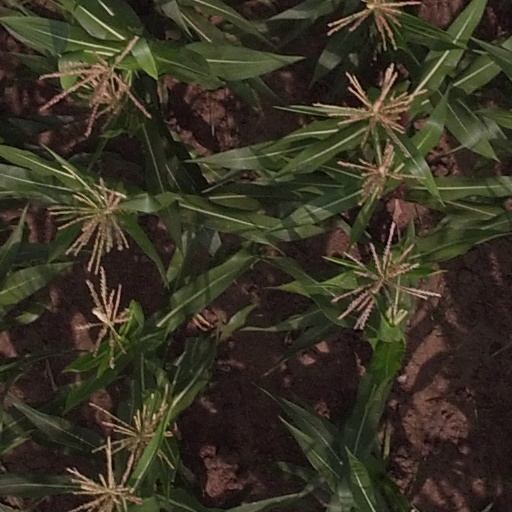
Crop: maize; corn